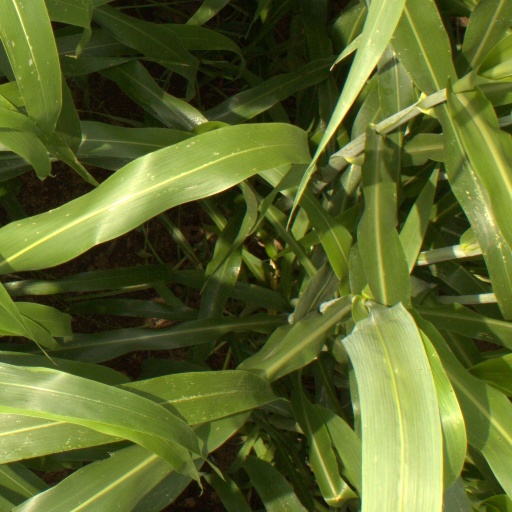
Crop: sorghum